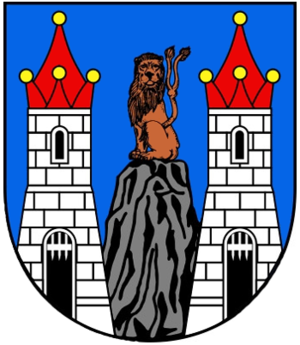
Chabařovice
Chabařovice er en by i Tjekkiet. Den er beliggende i regionen Ústí nad Labem, i den nordvestlige del af landet, 70 km nordvest for hovedstaden Prag. Chabarovice ligger 175 meter over havets overflade, og antallet af indbyggere er 2.518.